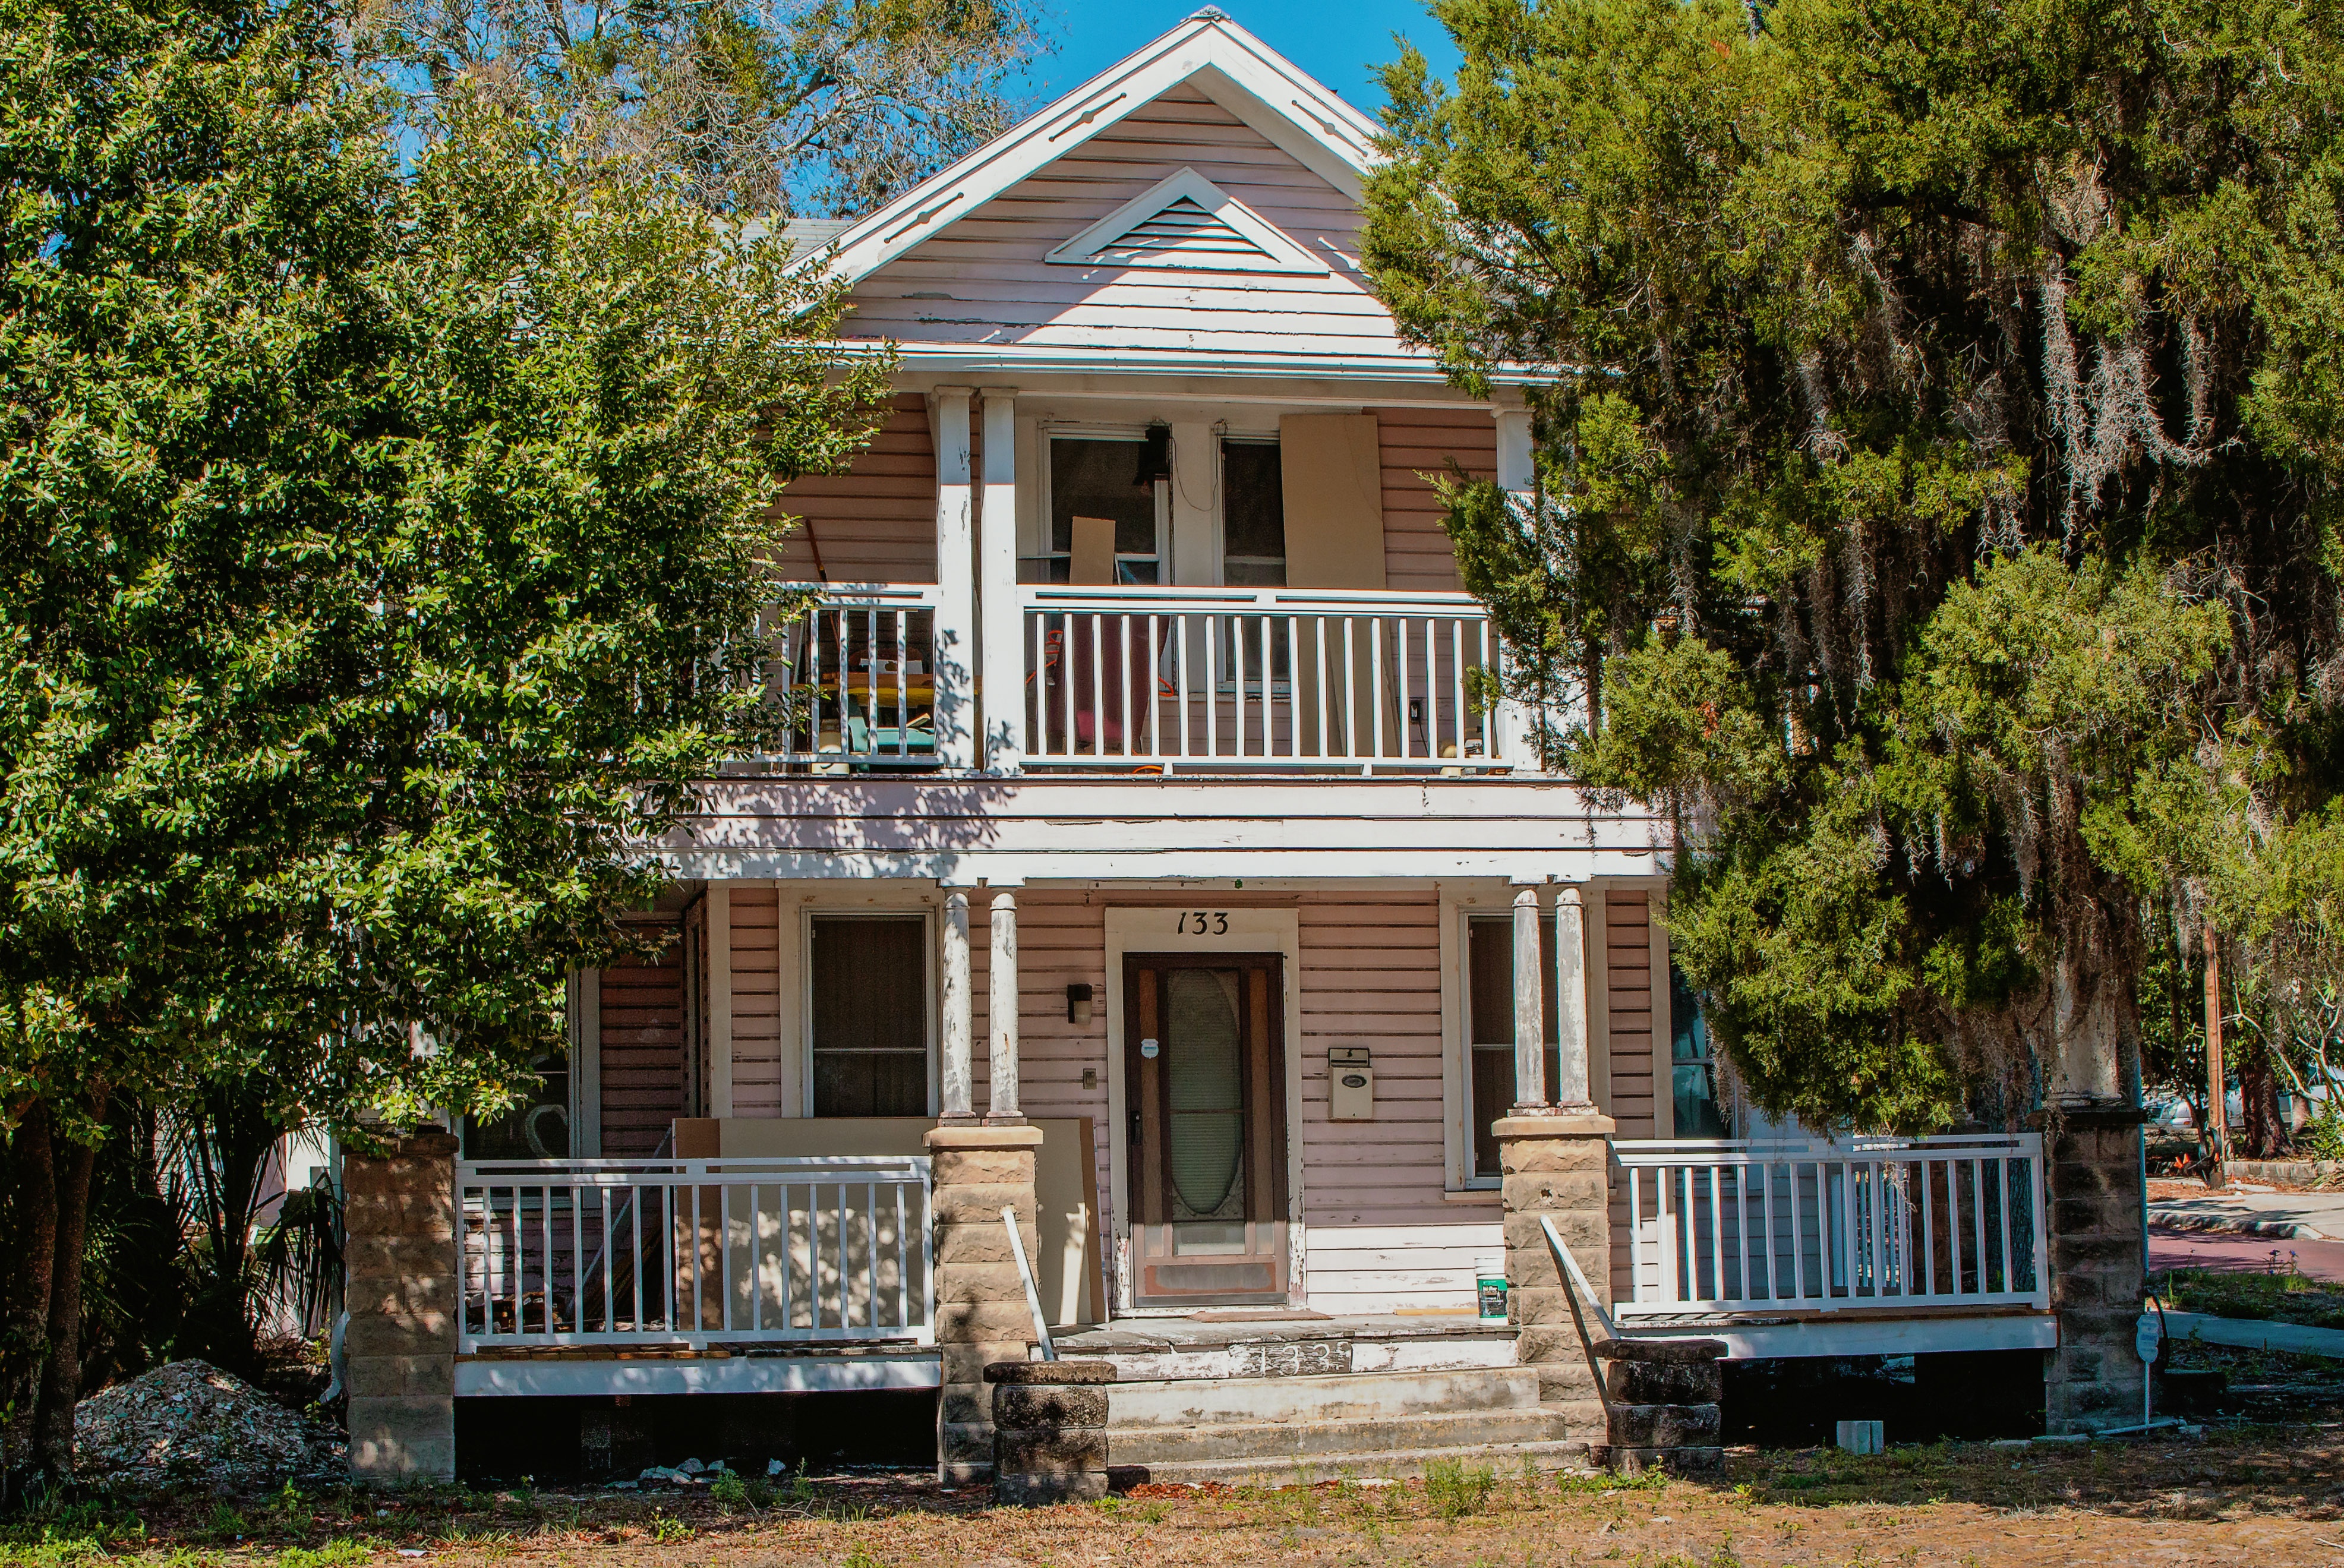
architecture, mansion, house, building, old, home, porch, cottage, backyard, facade, wooden house, estate, log cabin, yard, real estate, outdoor structure